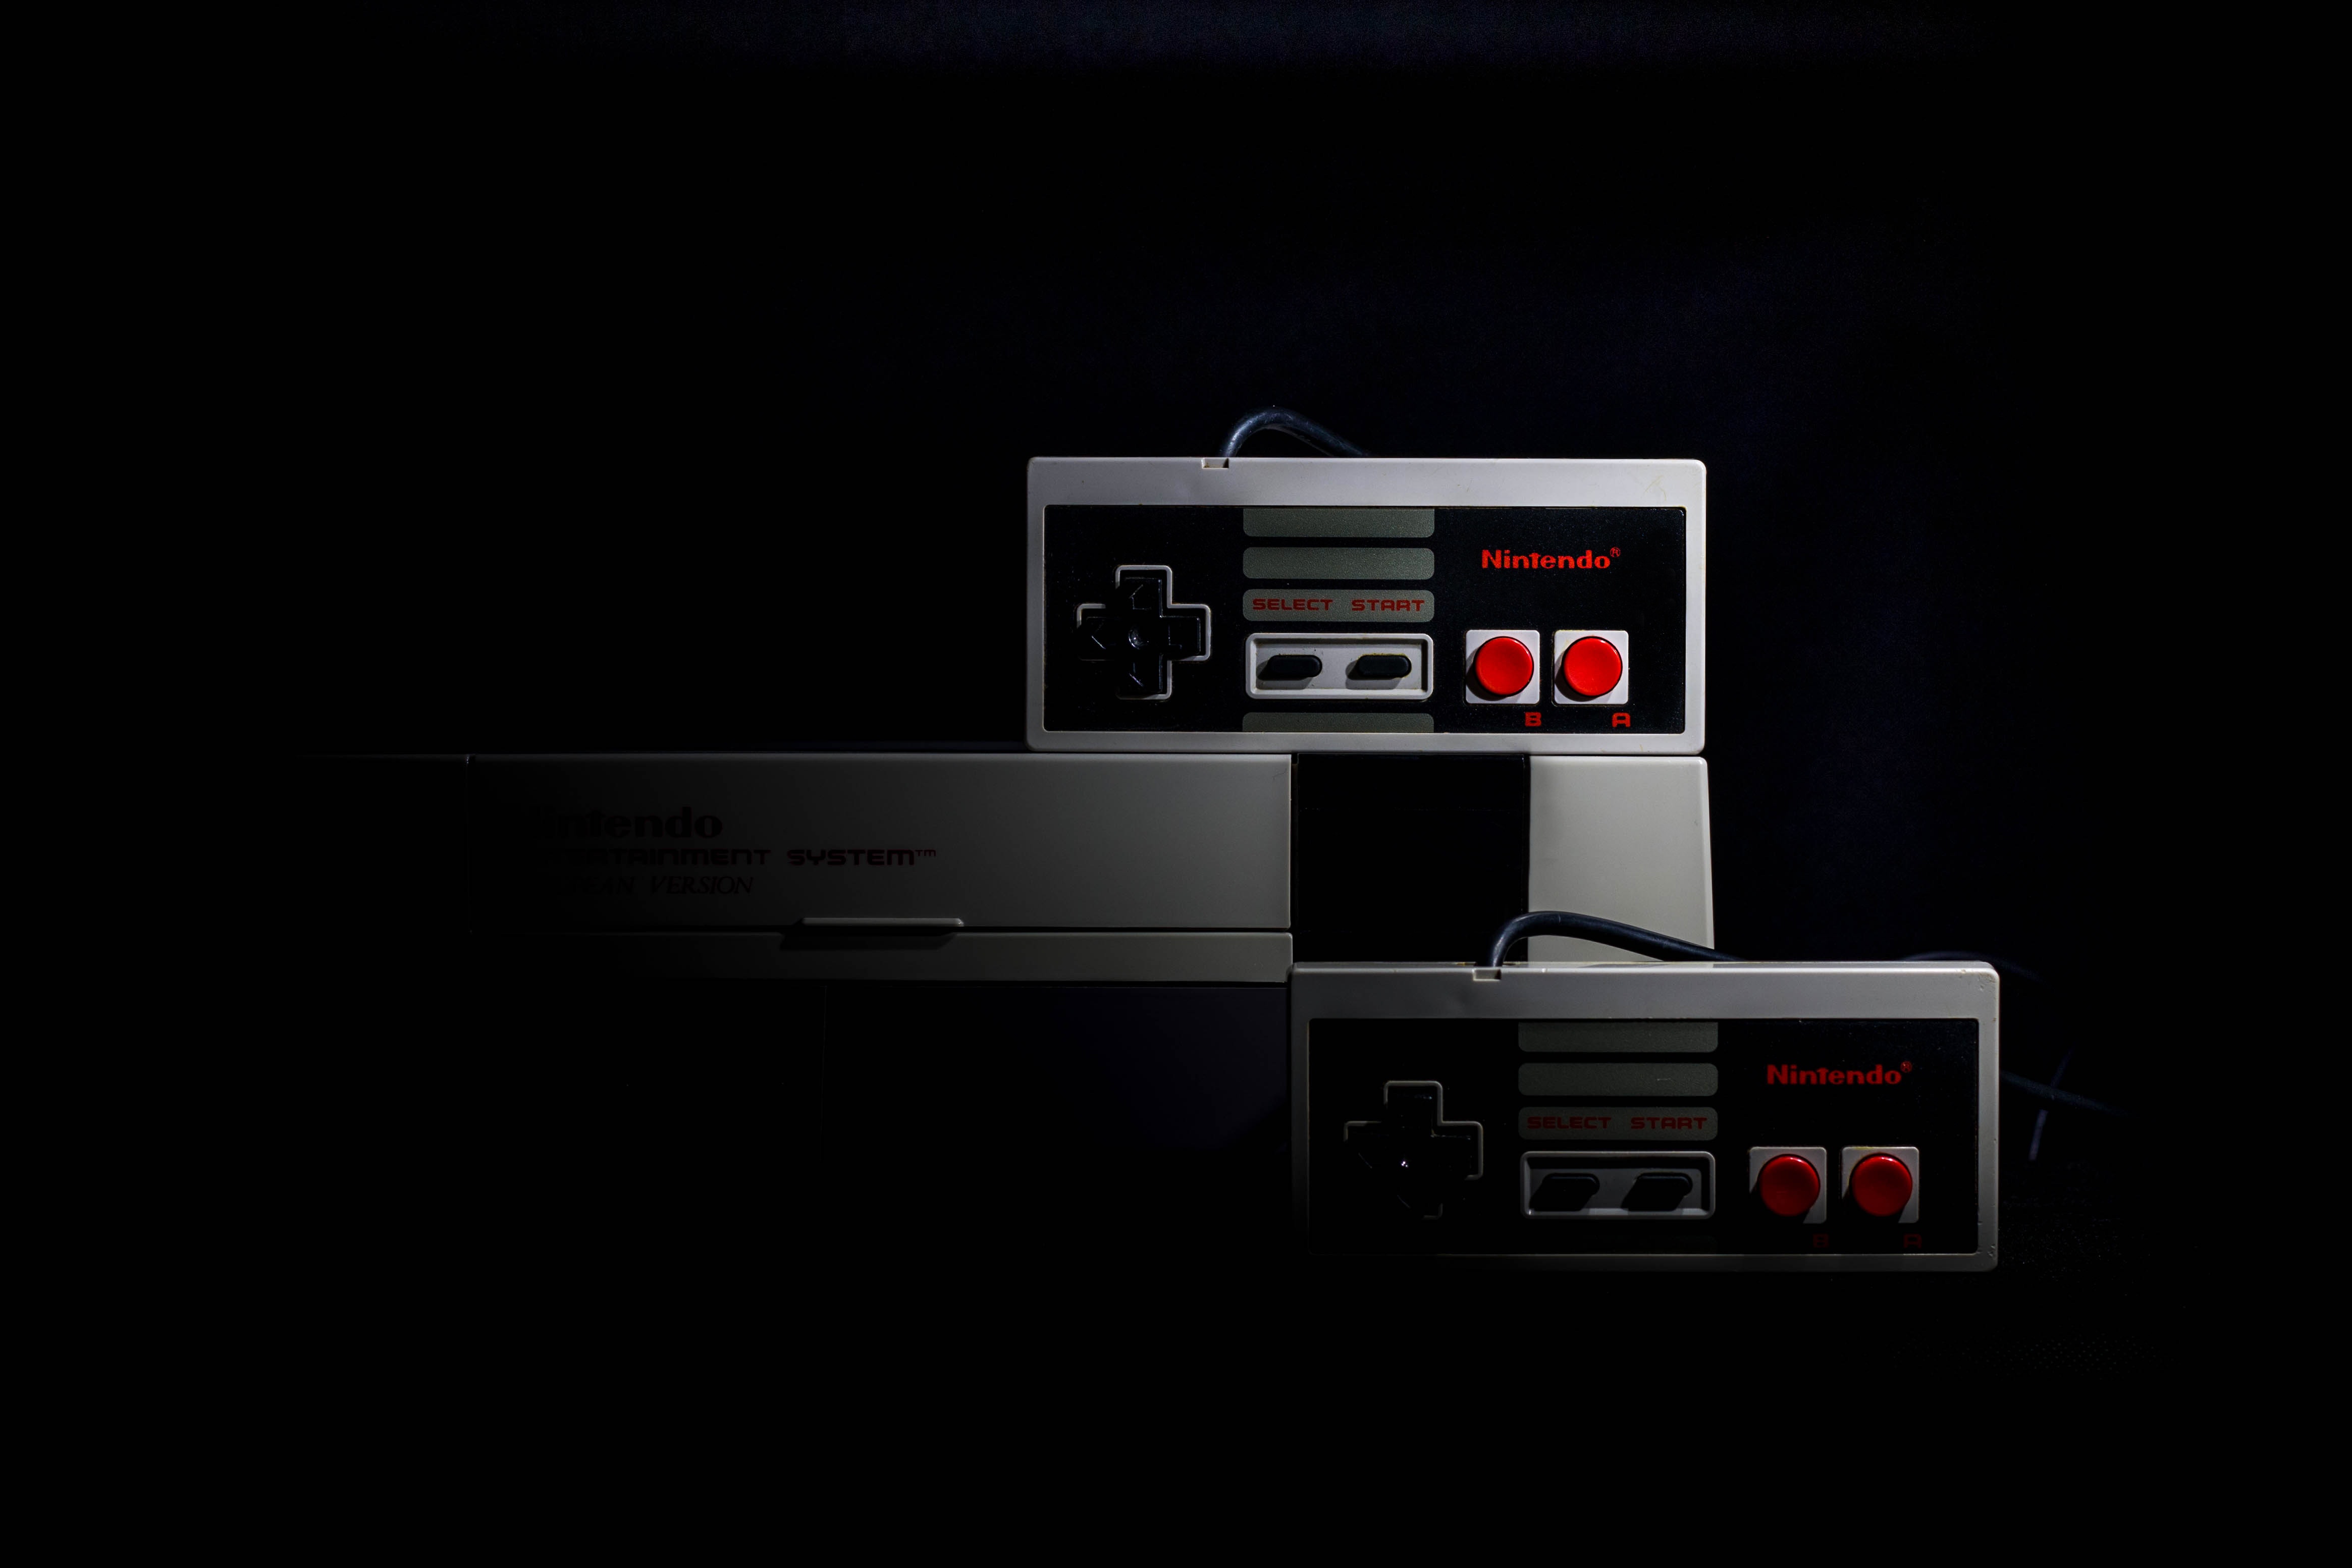
product, electronics, technology, design, electronic device, room, brand